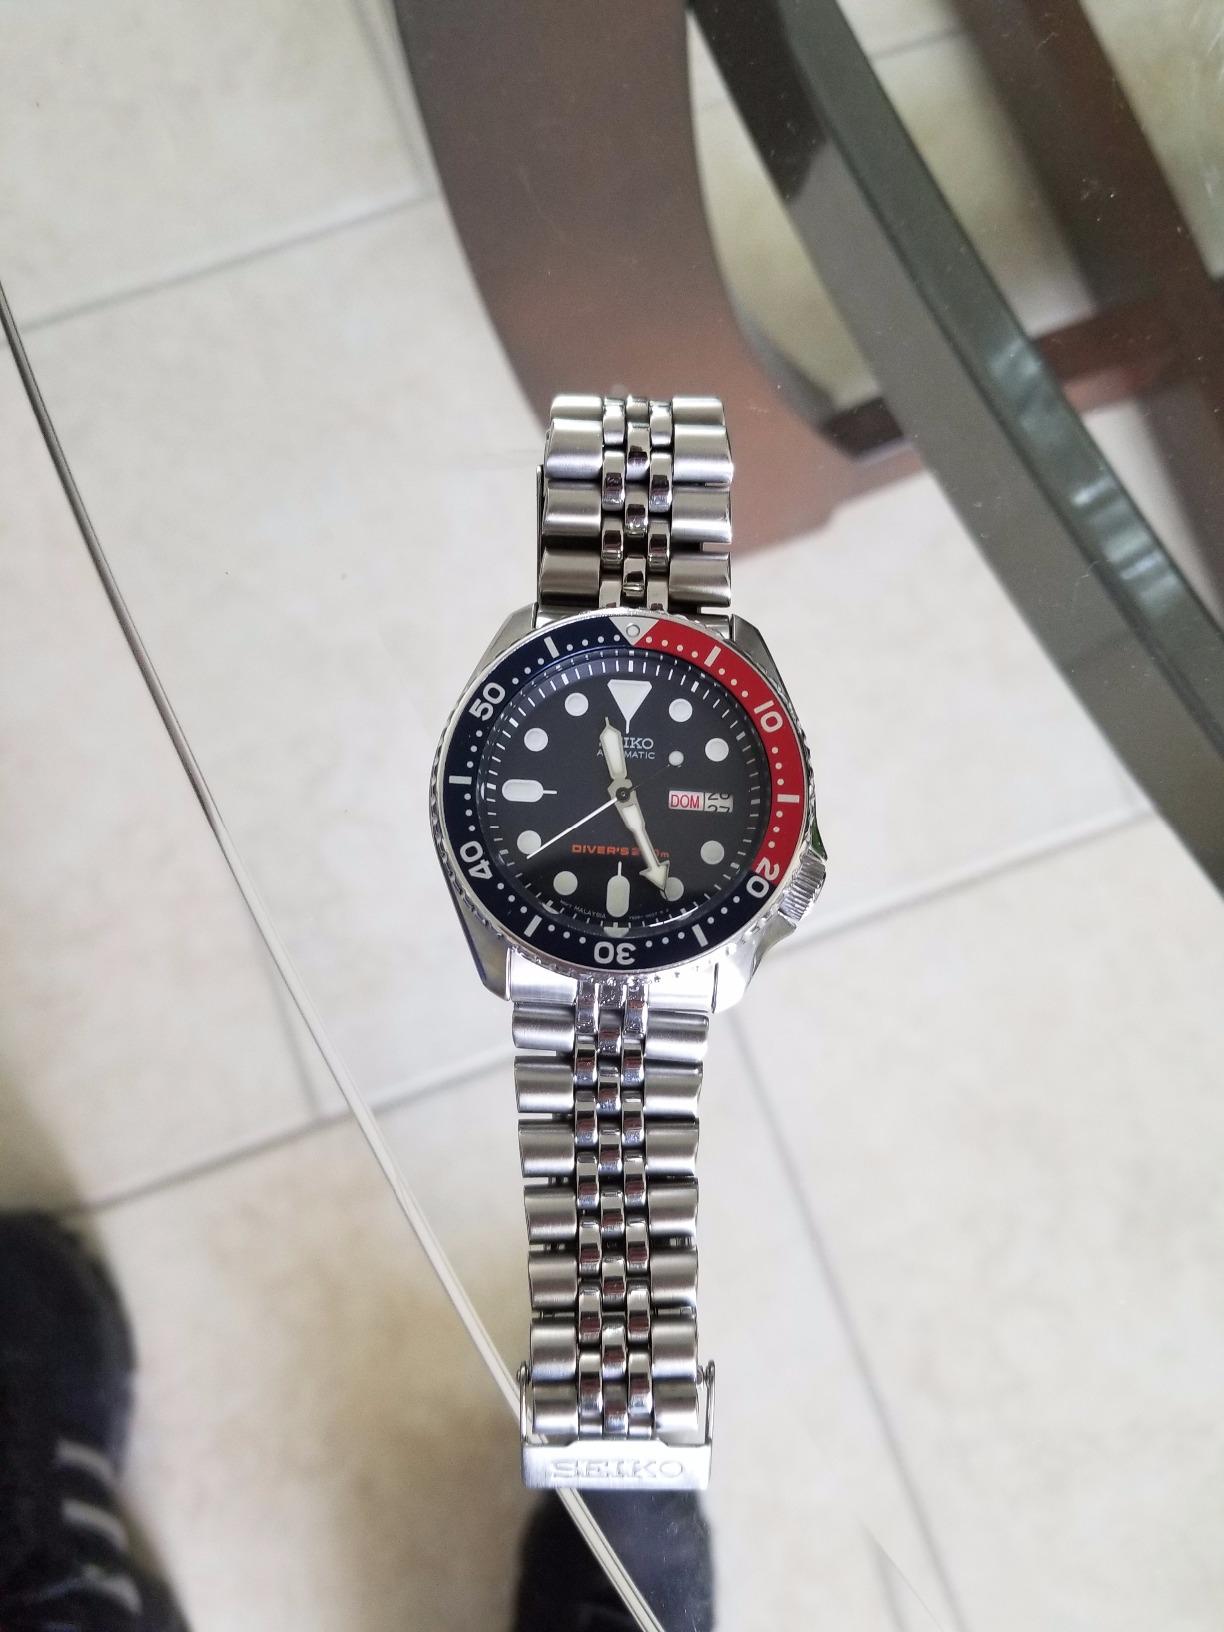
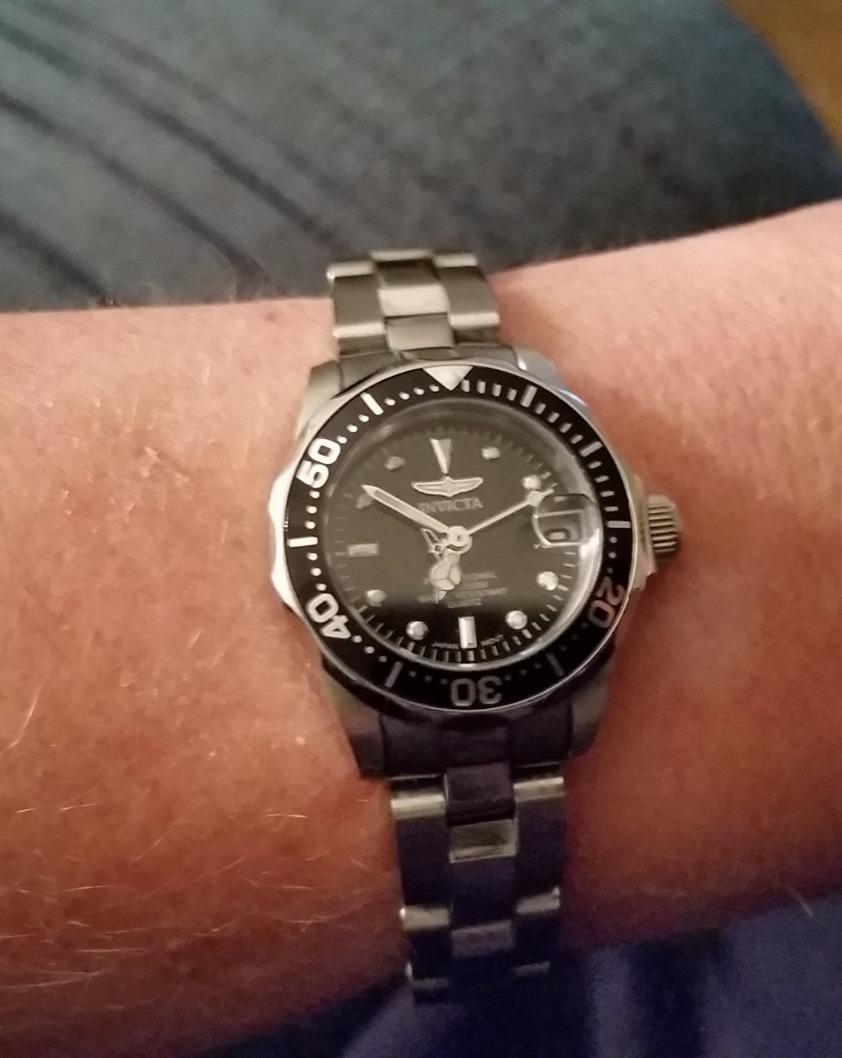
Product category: accessories_watch
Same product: no